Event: Nepal Earthquake
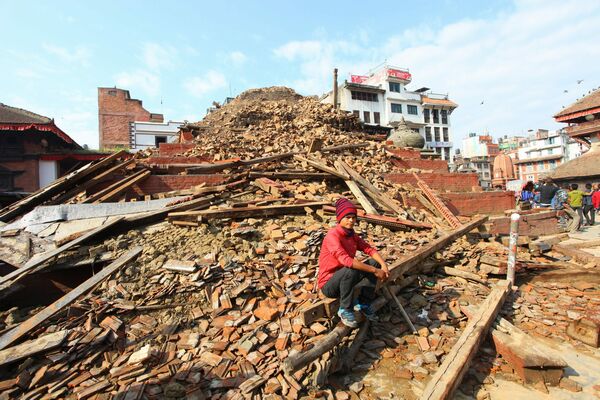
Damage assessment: damage